Ioannis Martzios

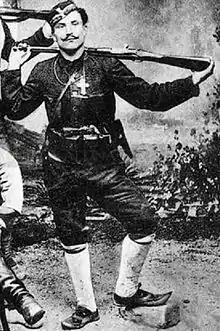
Ioannis Martzios during the Macedonian Struggle.

Ioannis Martzios (Greek: Ιωάννης Μάρτζιος) or Martsios or Bartsios was a significant Greek chieftain of the Macedonian Struggle.